Akiva Eiger

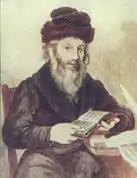
Moshe Sofer, son-in-law of Akiva Eiger

As a child, he was recognized for his quick comprehension and phenomenal memory, and his parents directed him to study Talmud at a very young age. His name began to spread among scholars in the area when, at just six or seven years old, he solved a difficult Talmudic sugya that had stumped the greatest minds at the Breslau yeshiva for a long time without resolution. The question was sent to his father by his uncle, Rosh Yeshiva Binyamin Wolf Eiger, who later became the rabbi of Zülz and Leipnik (Lipnik). The solution proposed by the young Eiger earned him the reputation of a child prodigy and sparked curiosity. Many sought to meet him and witness his abilities firsthand. At the age of seven, his father sent him to Mattersdorf to study under the local rabbi, Natan Nata Frankfurter. When he turned 12, he returned to Eisenstadt, where he primarily studied with his father and the city's new rabbi, Asher Lemmel from Glogau (Głogów) in Silesia, Prussia (today in Poland).